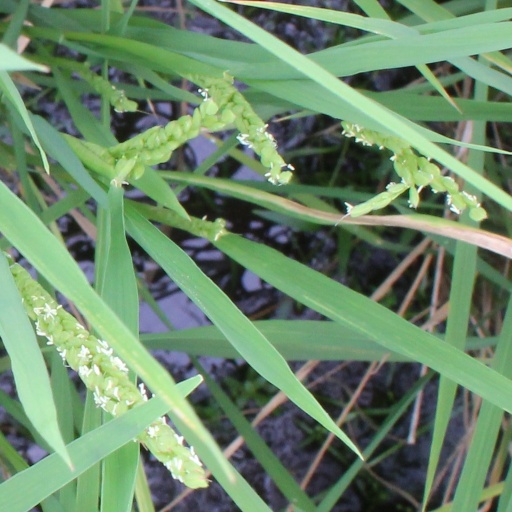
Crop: rice